Boycott

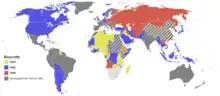
The 1976 Montreal, 1980 Moscow, and 1984 Los Angeles Olympic boycotts

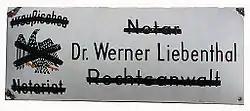
Nameplate of Dr. Werner Liebenthal, Notary & Advocate. The plate was hung outside his office on Martin Luther Str, Schöneberg, Berlin. In 1933, following the Law for the Restoration of the Professional Civil Service the plate was painted black by the Nazis, who boycotted Jewish owned offices.

Although the term itself was not coined until 1880, the practice dates back to at least the 1790s, when supporters of the British abolitionists led and supported the free produce movement. Other instances include: